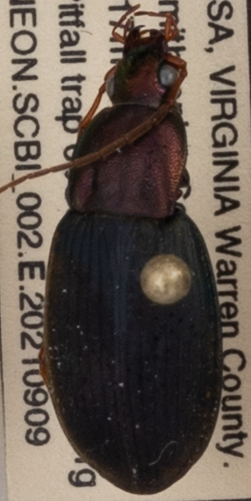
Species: Chlaenius aestivus
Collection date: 2021-09-09
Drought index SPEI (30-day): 1.69
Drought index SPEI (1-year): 0.594
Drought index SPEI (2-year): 0.258